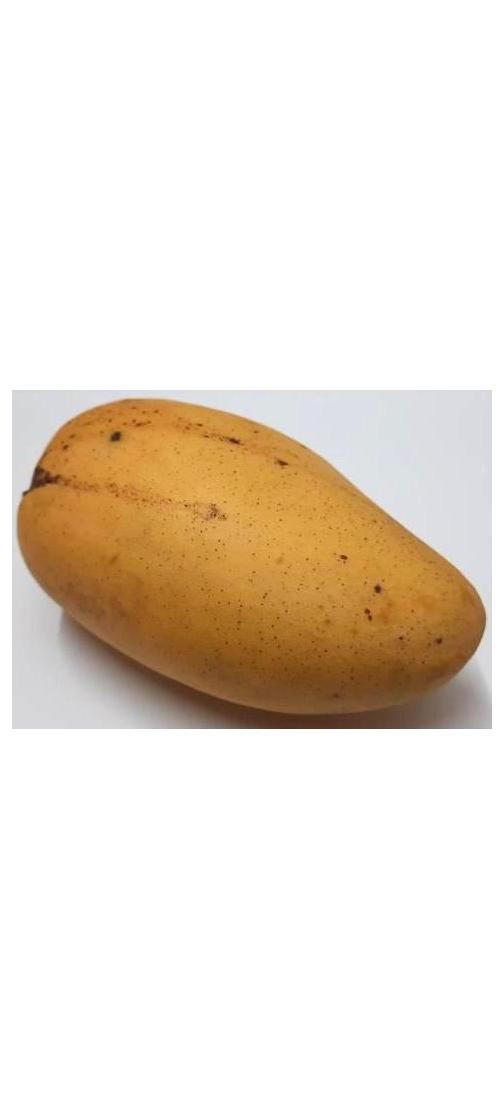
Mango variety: Katimon